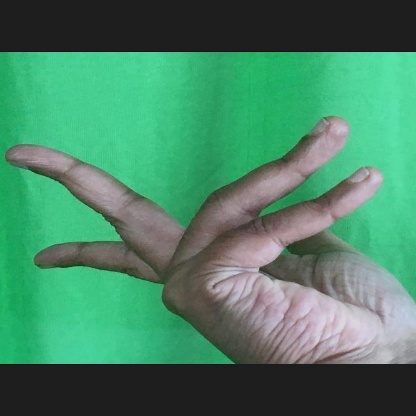
Mudra: Alapadmam